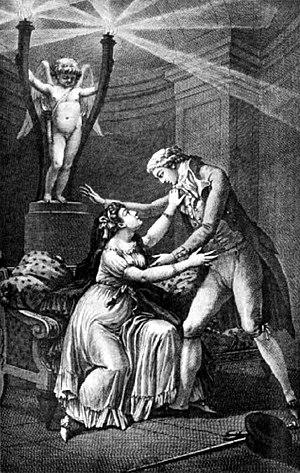
La marquise de Merteuil est un des personnages du roman épistolaire Les Liaisons dangereuses de Pierre Choderlos de Laclos. Femme d'une grande beauté, manipulatrice et orgueilleuse, elle est une libertine dans l'âme. Dans ses lettres adressées au vicomte de Valmont elle expose les règles du libertinage dans la noblesse française de la fin du XVIIIᵉ siècle. Elle donne des instructions au vicomte afin d'assouvir une vengeance personnelle envers le comte de Gercourt, un ancien amant qui s'est détourné d'elle.
Les Liaisons dangereuses, sous-titré Lettres recueillies dans une société et publiées pour l’instruction de quelques autres, est un roman épistolaire de 175 lettres, écrit par Pierre Choderlos de Laclos et publié en 1782.
Laclos par lui-même est un essai biographique de Roger Vailland publié en 1953. L'auteur y retrace la vie de Choderlos de Laclos à travers une lecture des Liaisons dangereuses.